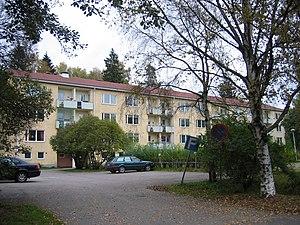
Maunula est un district à Helsinki en Finlande. C'est aussi une section du quartier de Oulunkylä.